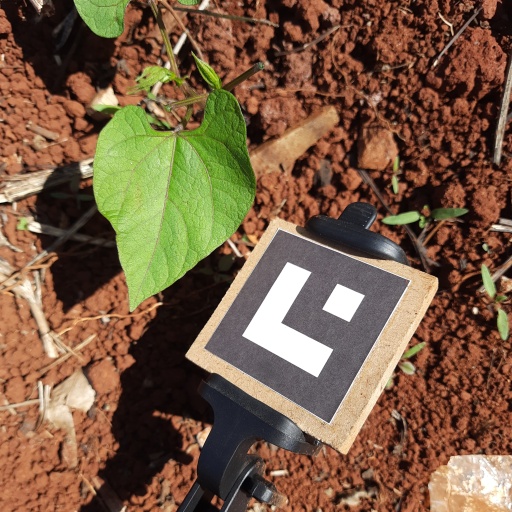
Observations: wavy surface, no eating holes, under sunlight